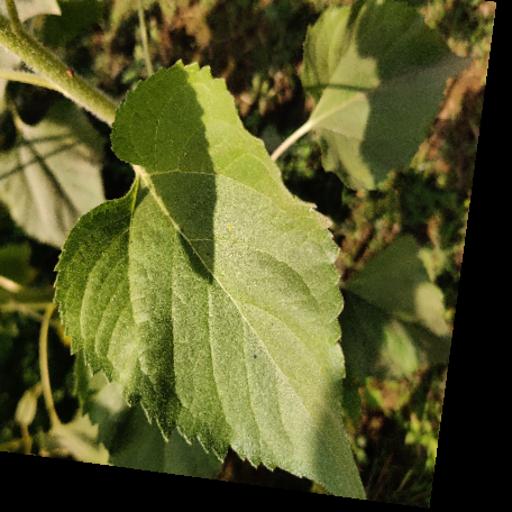
Label: Fresh_leaf